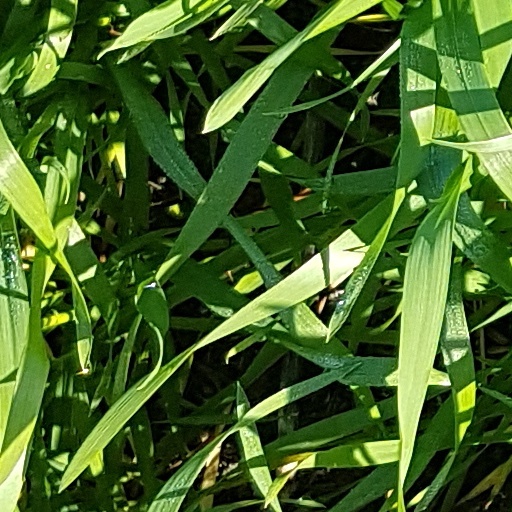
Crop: wheat